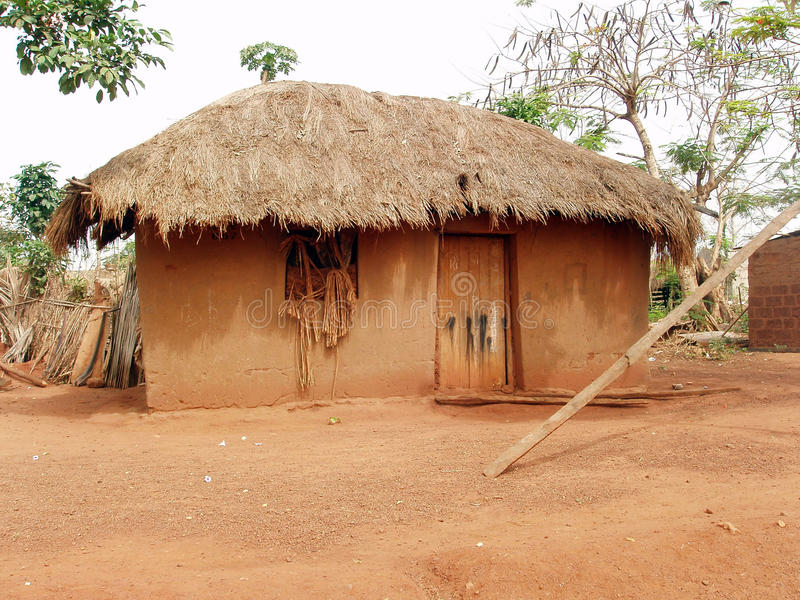
Ëe waaw lii moom ab néeg la, bu nu tabax. Néegu tabax la waaye kaw gi ëe am ñax la mbaaru ñax lañu ci def. Am na bunt, am na palanteer. Palanteer yi tamit am na yu nu ci wékk. Bunt bi tamit
Ci suuf si am na ñaari bunt yu ci nekk. Am na tamit bant bu gàll ci diggante bi dend ak miir bi.
Ci wetu néeg bi ci ginnaaw  tamit ay garab ñoo ko wër.